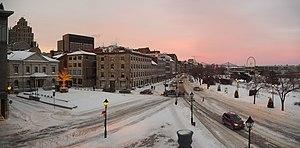
Rue de la Commune et Place d'Youville, vue du musée Pointe-à-Callière, 2018-01-06. Vue prise du musée Pointe-à-Callière.
L'Édifice Aldred est l'un des premiers gratte-ciels modernes montréalais. Il est situé aux abords de la place d'Armes, entre les rues Saint-Jacques et Notre-Dame, dans le Vieux-Montréal. Sur cet emplacement s'élevaient auparavant l'immeuble de la Banque Jacques-Cartier et la librairie Granger et Frères.
La place D'Youville du Vieux-Montréal est une place importante de l'histoire de Montréal. Elle est nommée en l'honneur de Marguerite d'Youville. Elle s'étend de la place Royale à la rue McGill.